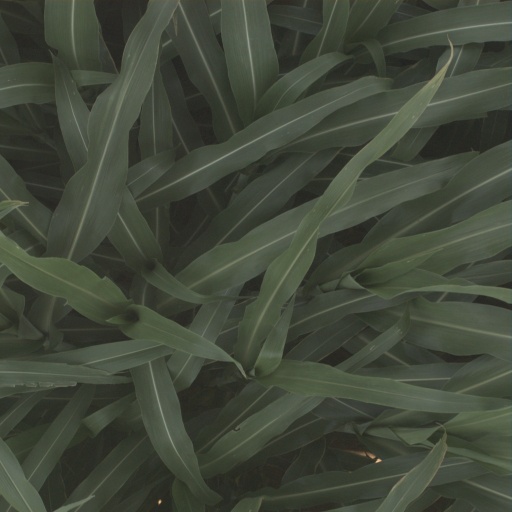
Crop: sorghum